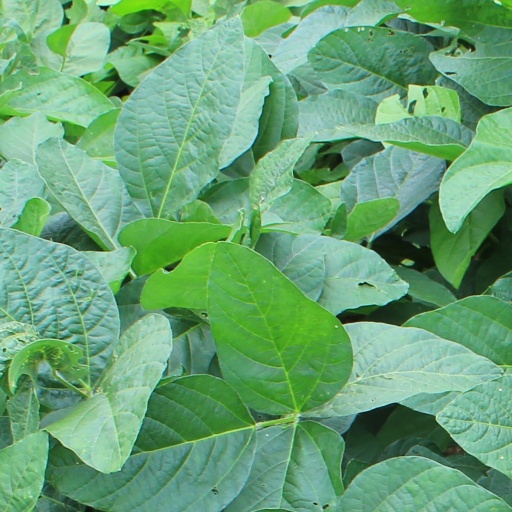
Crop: soybean